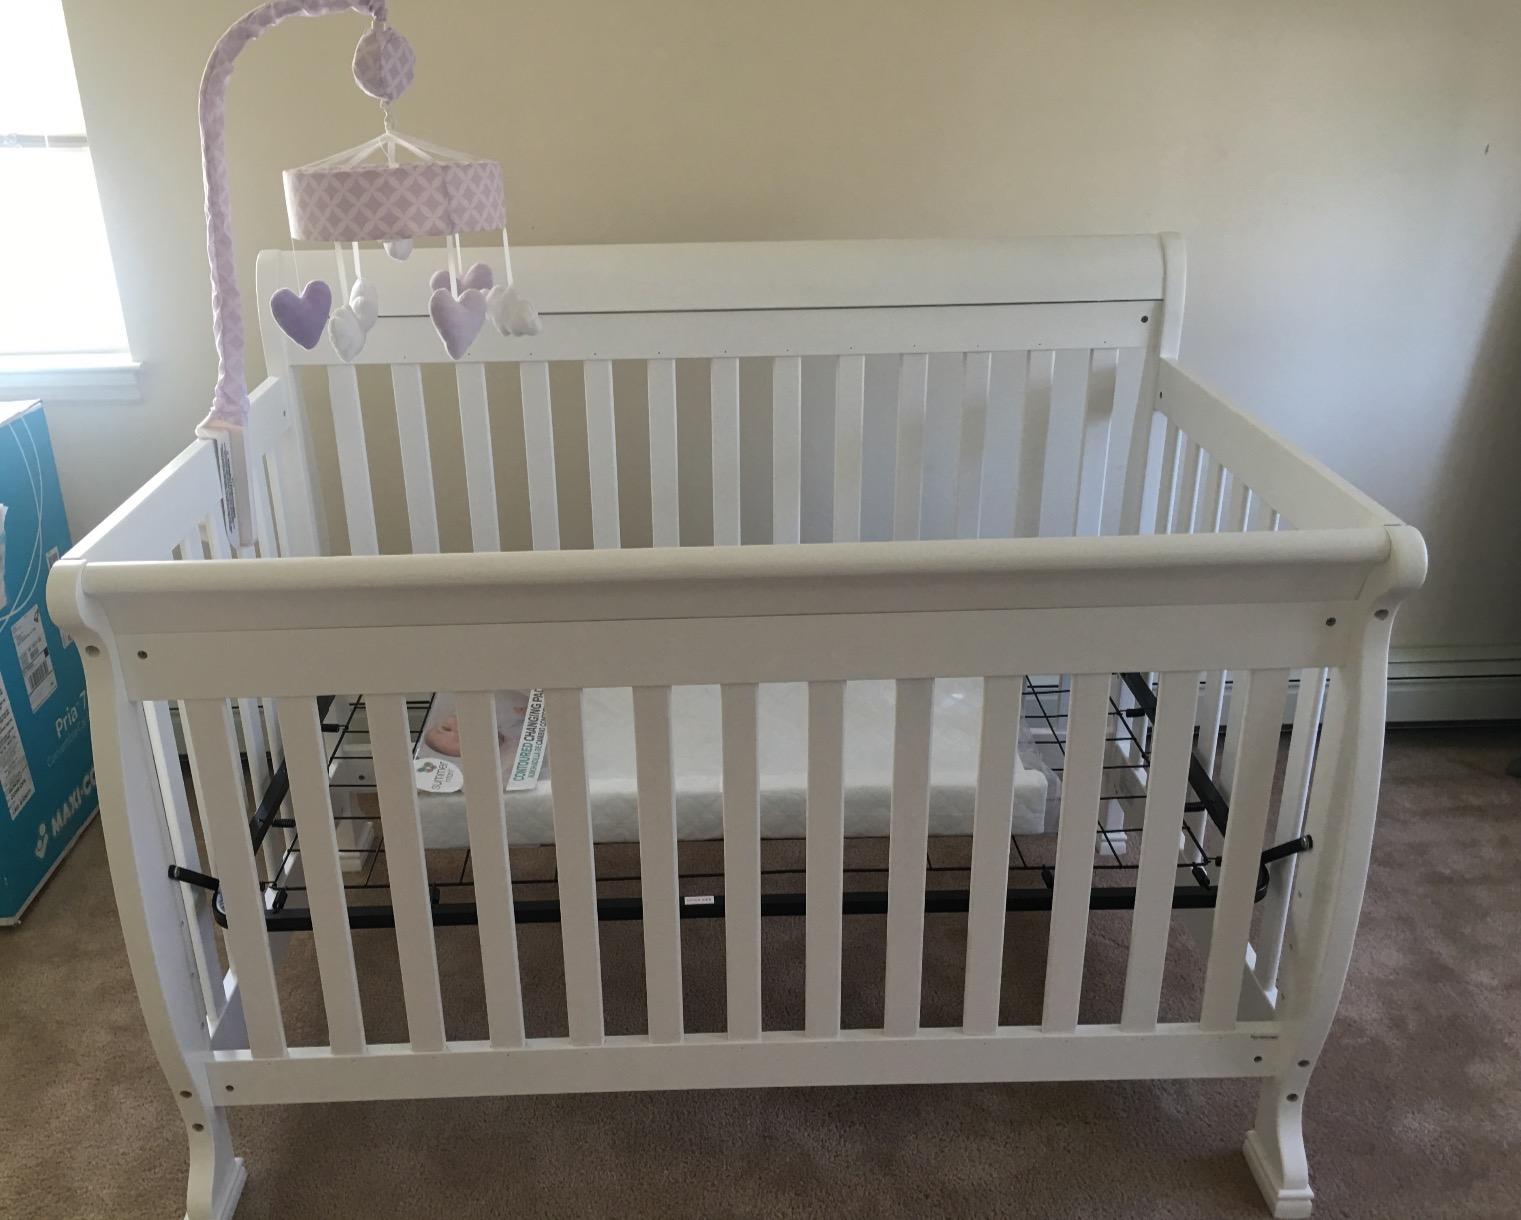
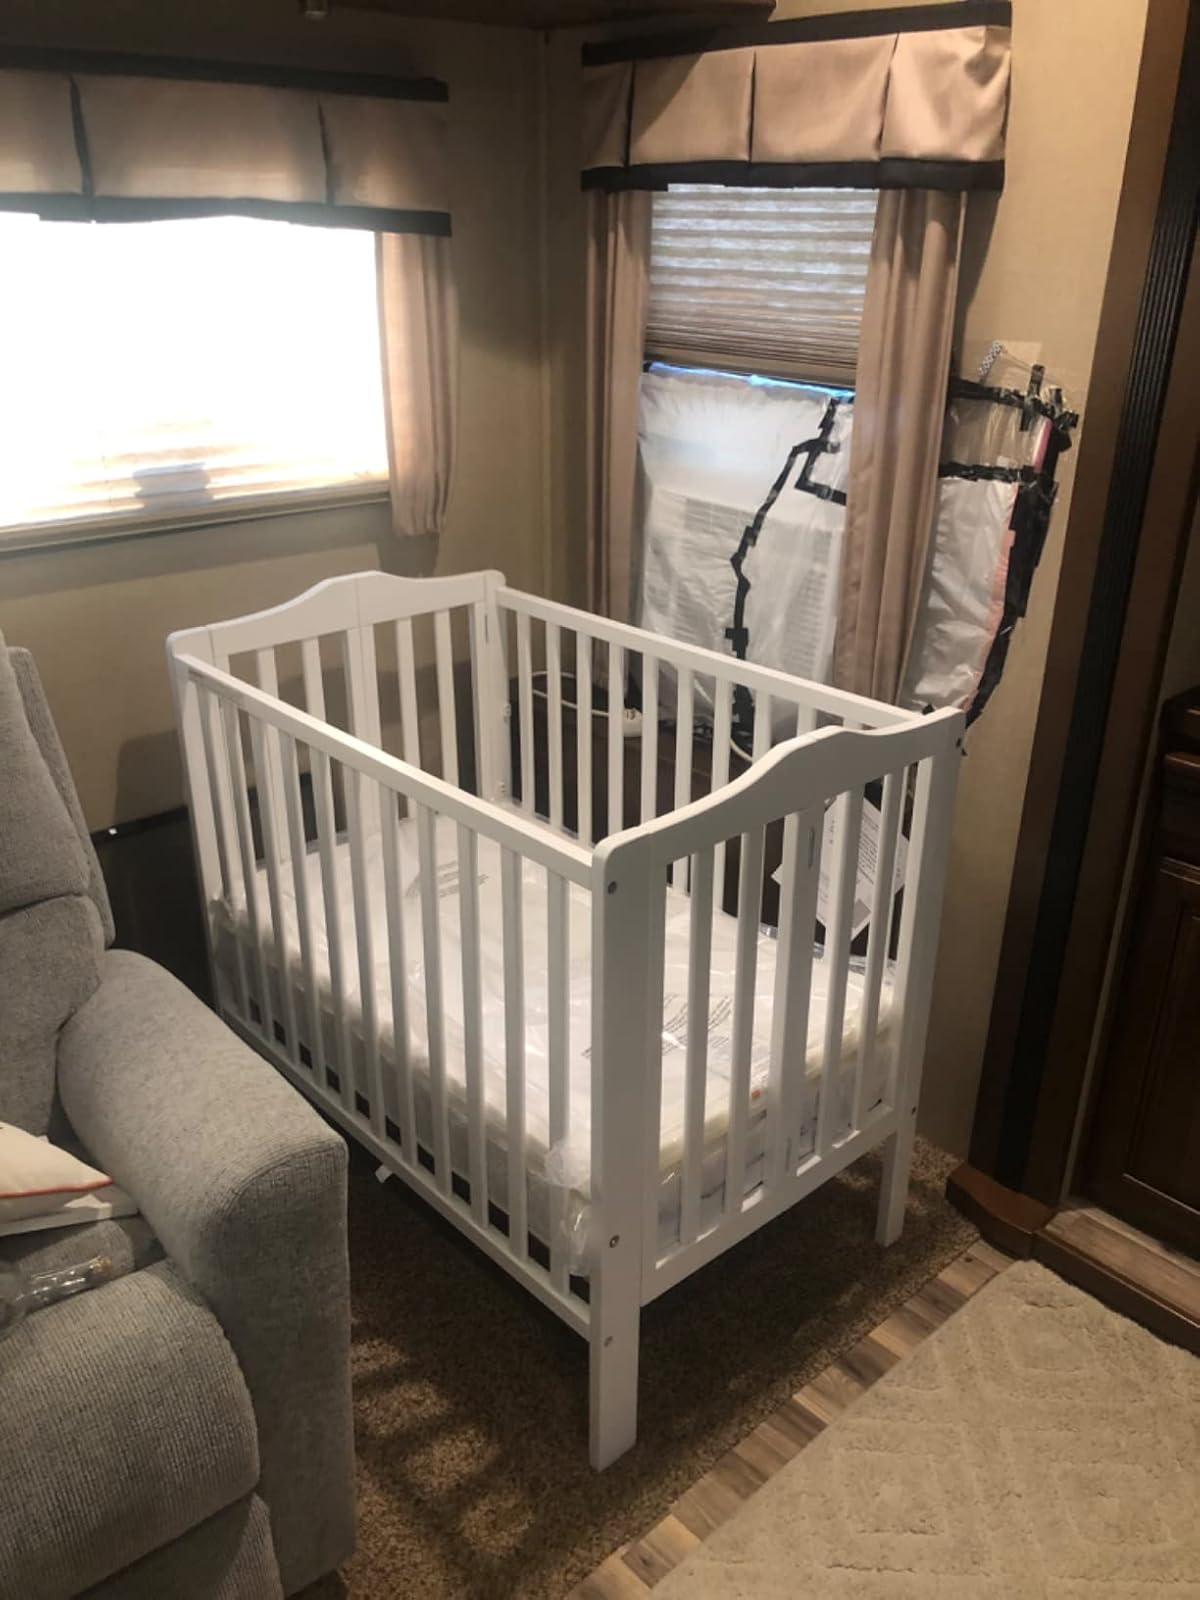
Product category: products_crib
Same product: no